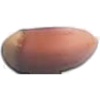
Label: hazelnut